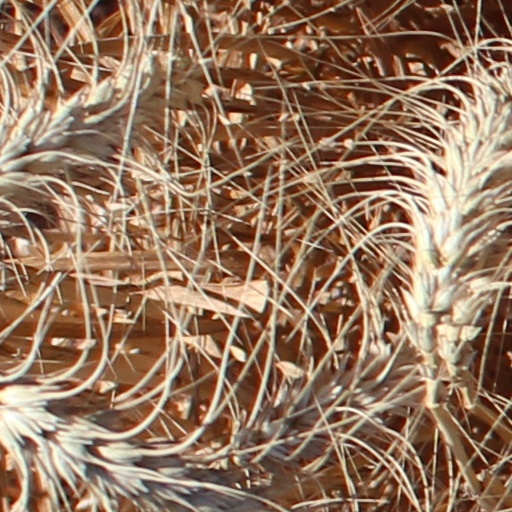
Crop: wheat